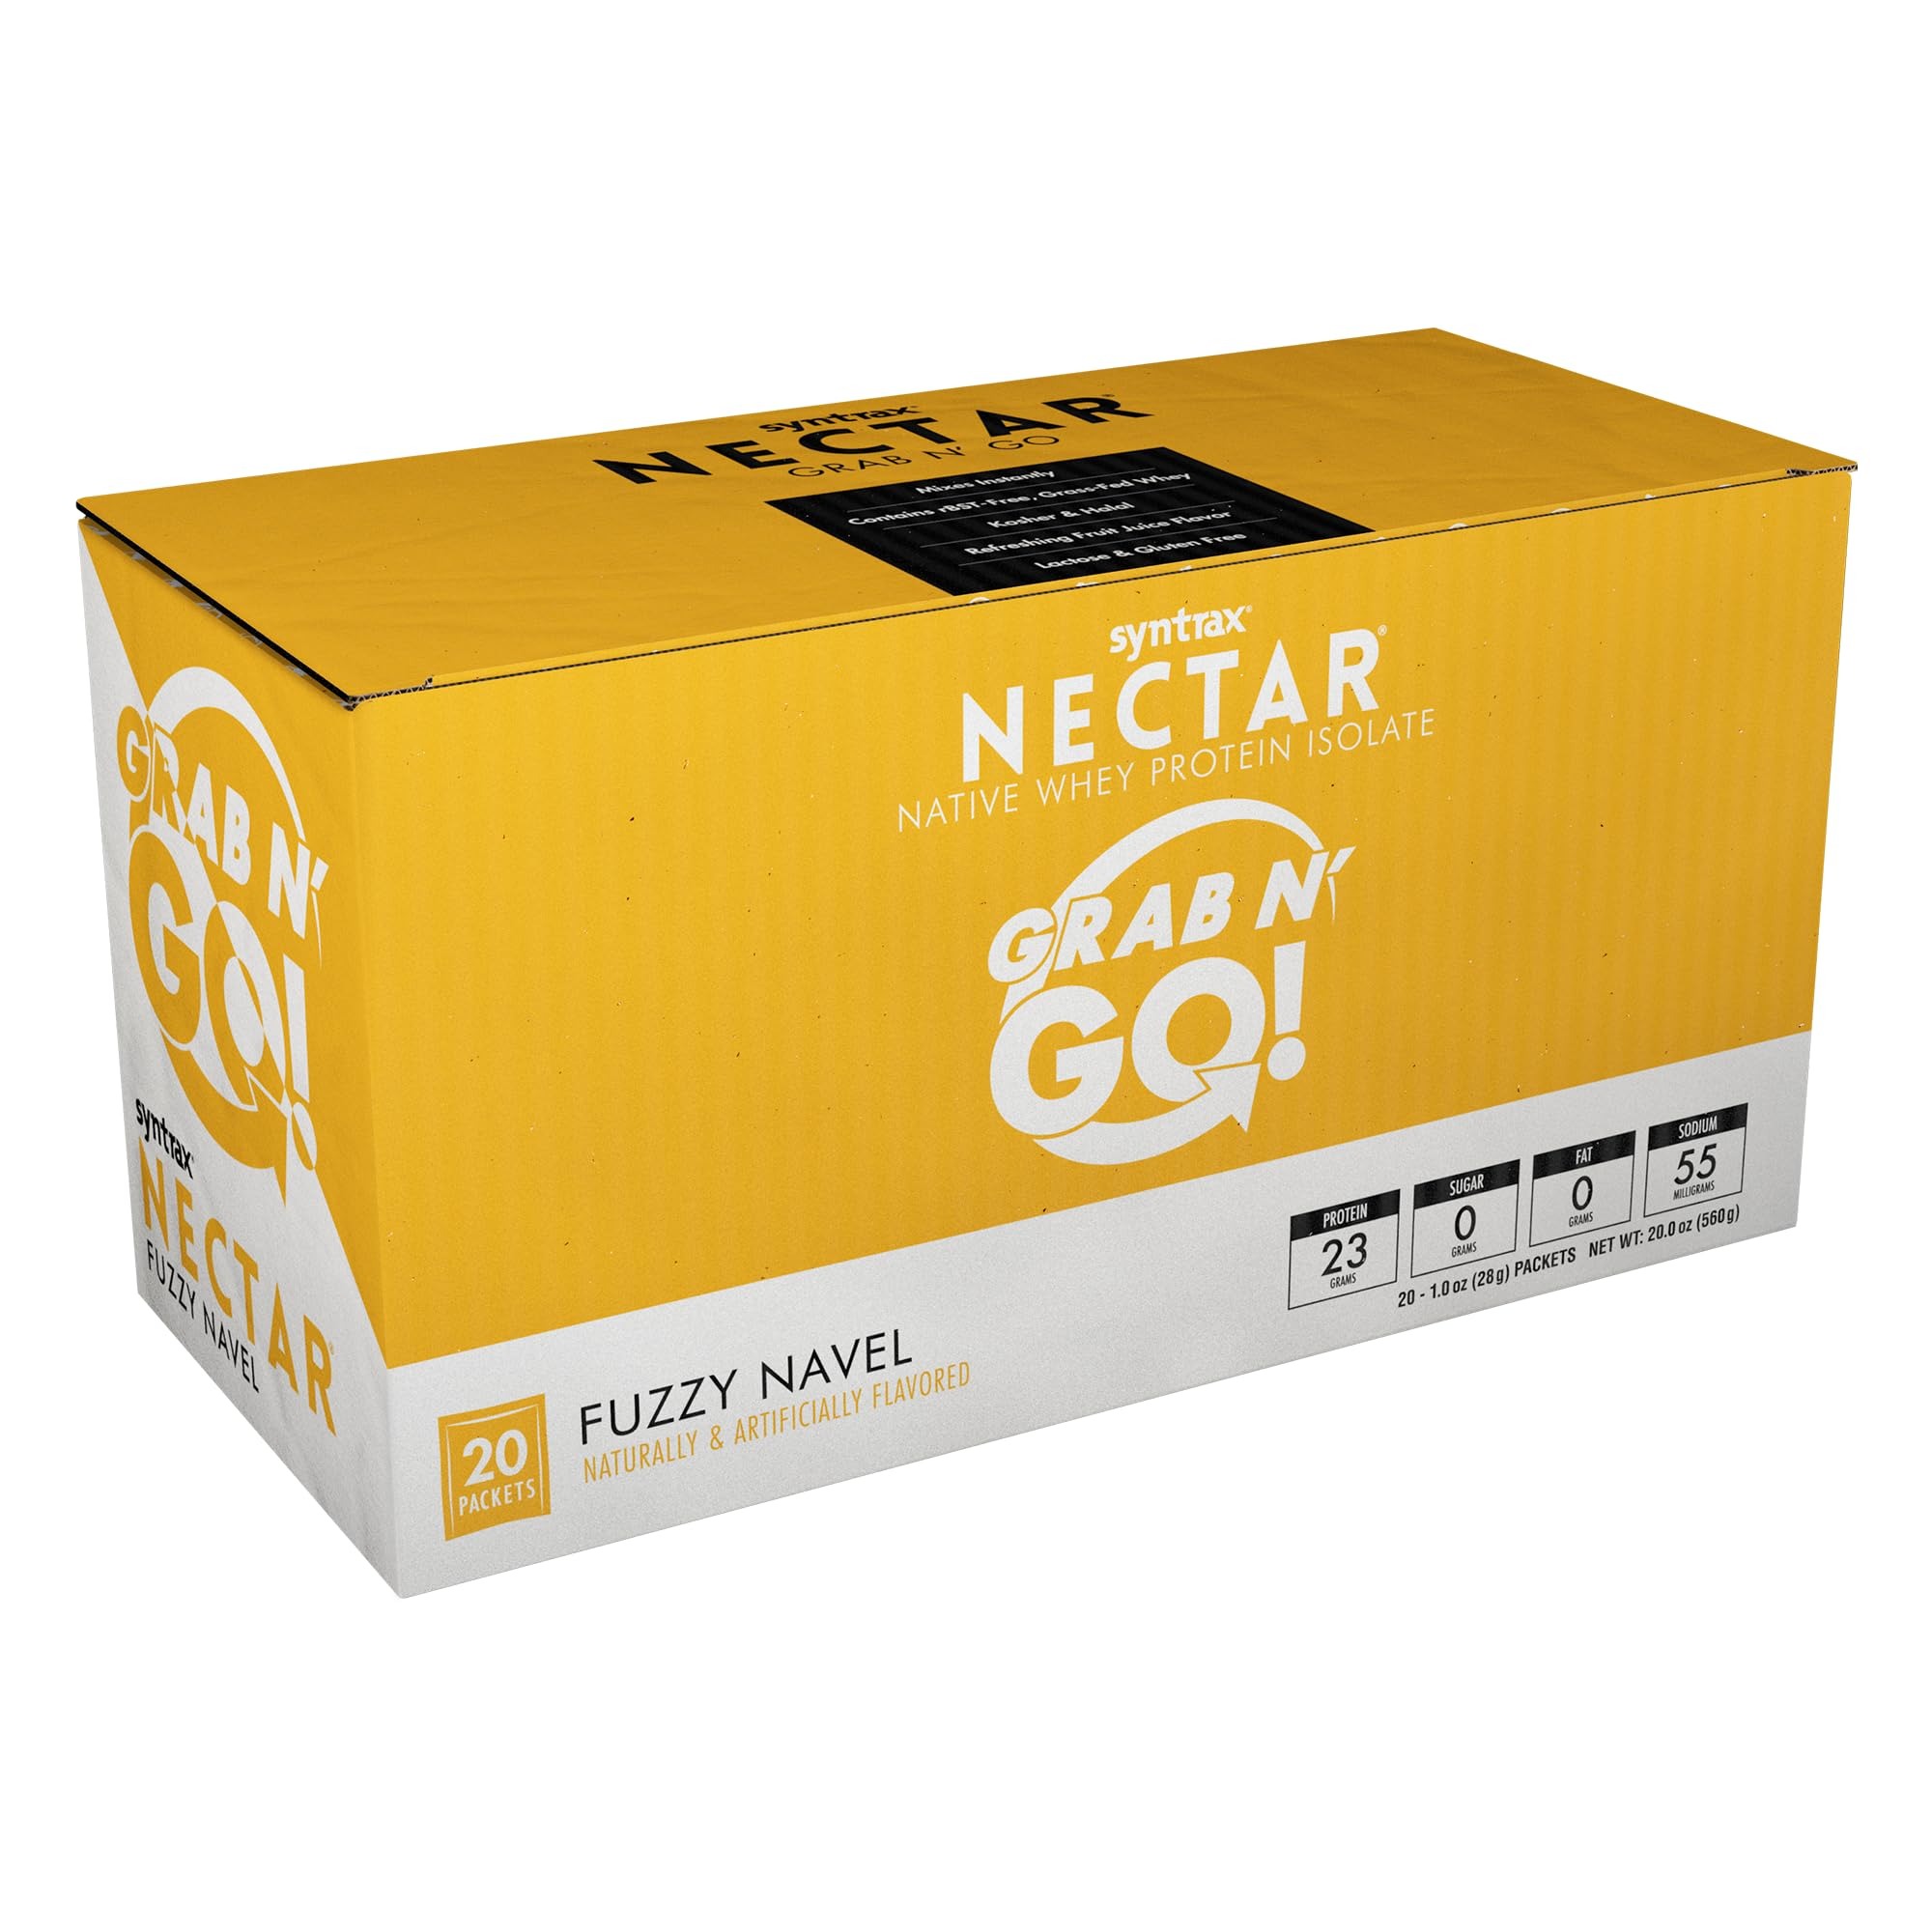
Item Name: Syntrax Nutrition Nectar Grab N' Go, 100% Whey Protein Isolate Protein Powder, Refreshing Fruit Juice Flavor, Fuzzy Navel, 20 Packets (28g/Packet)
Bullet Point 1: Refreshing Fruit Juice Flavor
Bullet Point 2: Lactose & Gluten Free
Bullet Point 3: Contains rBST-Free, Grass-Fed Whey
Bullet Point 4: Mixes Instantly
Bullet Point 5: 20 Single-Serving Whey Isolate Protein Packets
Value: 20.0
Unit: Ounce

Price: 35